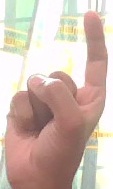
ASL sign: Z